United Kingdom

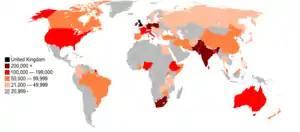
Estimated foreign-born population by country of birth from April 2007 to March 2008

The United Kingdom does not have a single legal system as Article 19 of the 1706 Treaty of Union provided for the continuation of Scotland's separate legal system. The UK has three distinct systems of law: English law, Northern Ireland law and Scots law. A new Supreme Court of the United Kingdom came into being in October 2009 to replace the Appellate Committee of the House of Lords. The Judicial Committee of the Privy Council, including the same members as the Supreme Court, is the highest court of appeal for several independent Commonwealth countries, the British Overseas Territories and the Crown Dependencies.